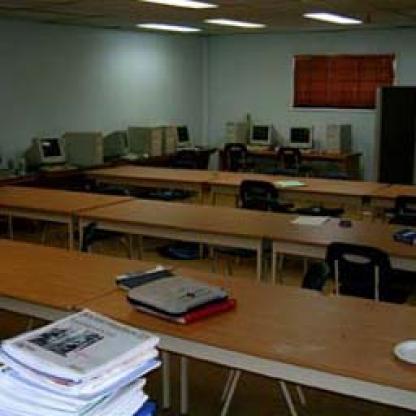
Scene: Indoor